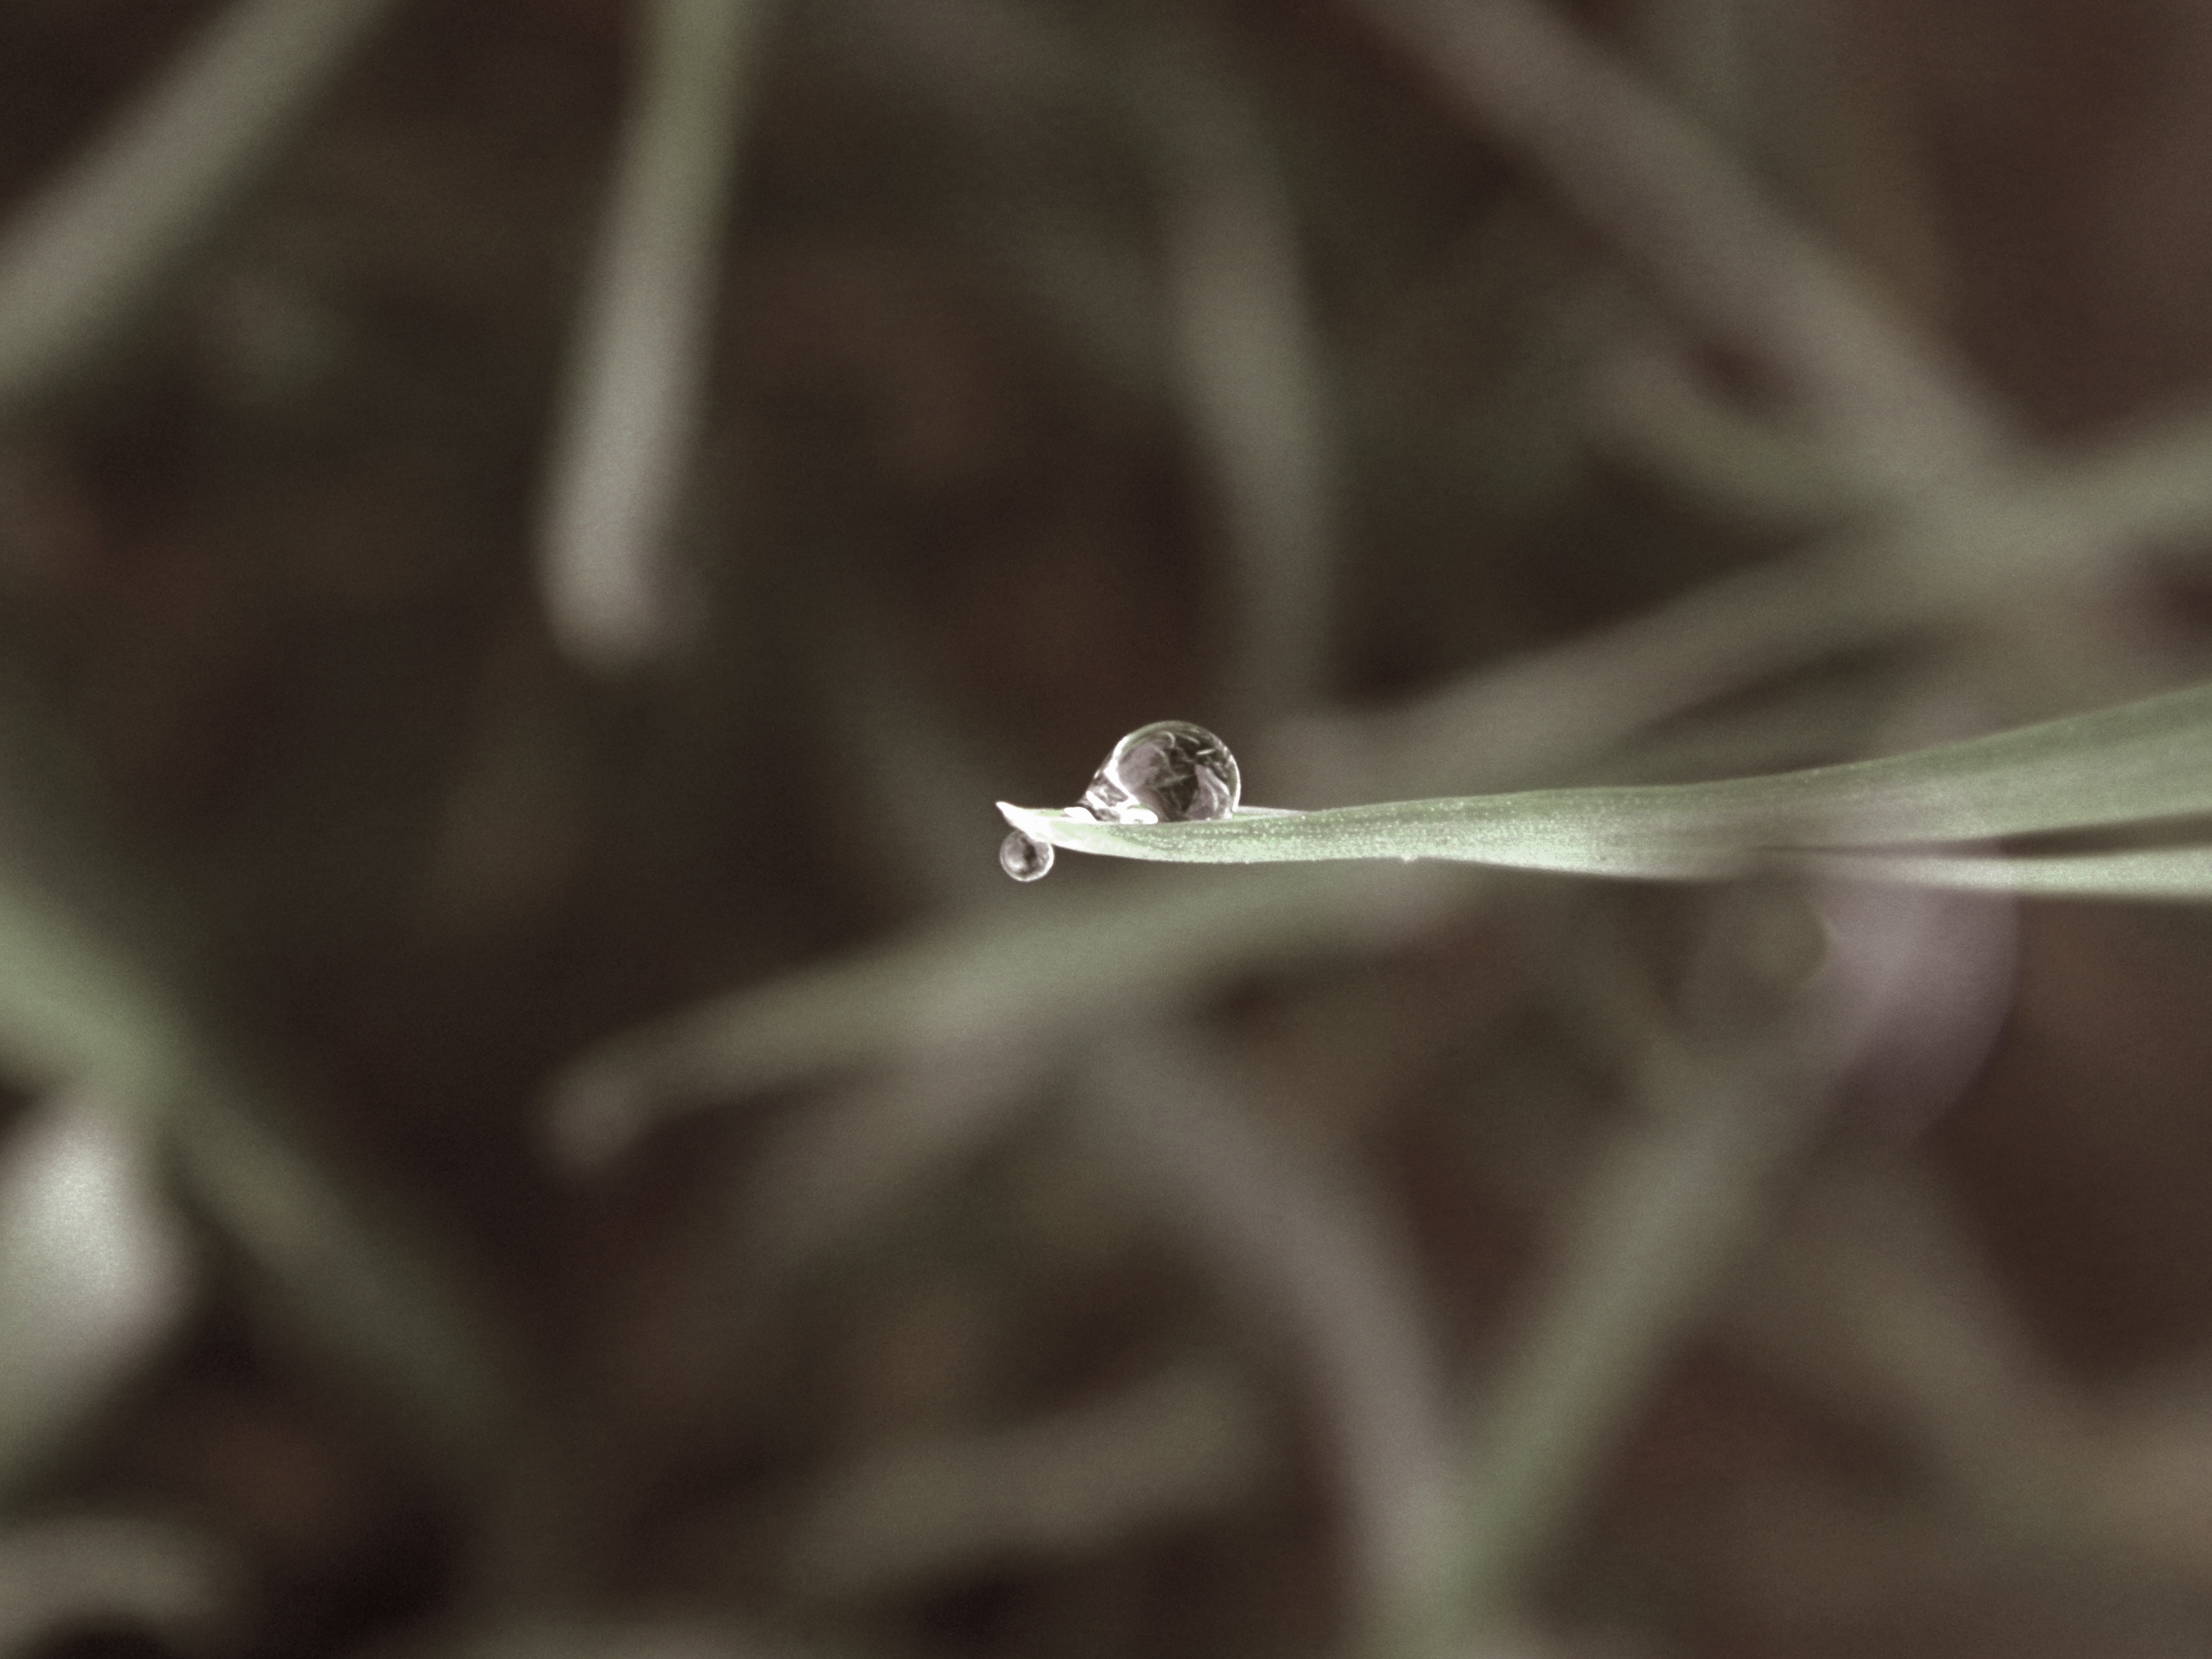
nature, forest, grass, branch, droplet, dew, liquid, plant, photography, stem, water drop, leaf, flower, raindrop, wet, foliage, weather, condensation, point, flora, bubble, circle, surface, close up, woods, spa, dripping, moisture, macro photography, dewy, plant stem